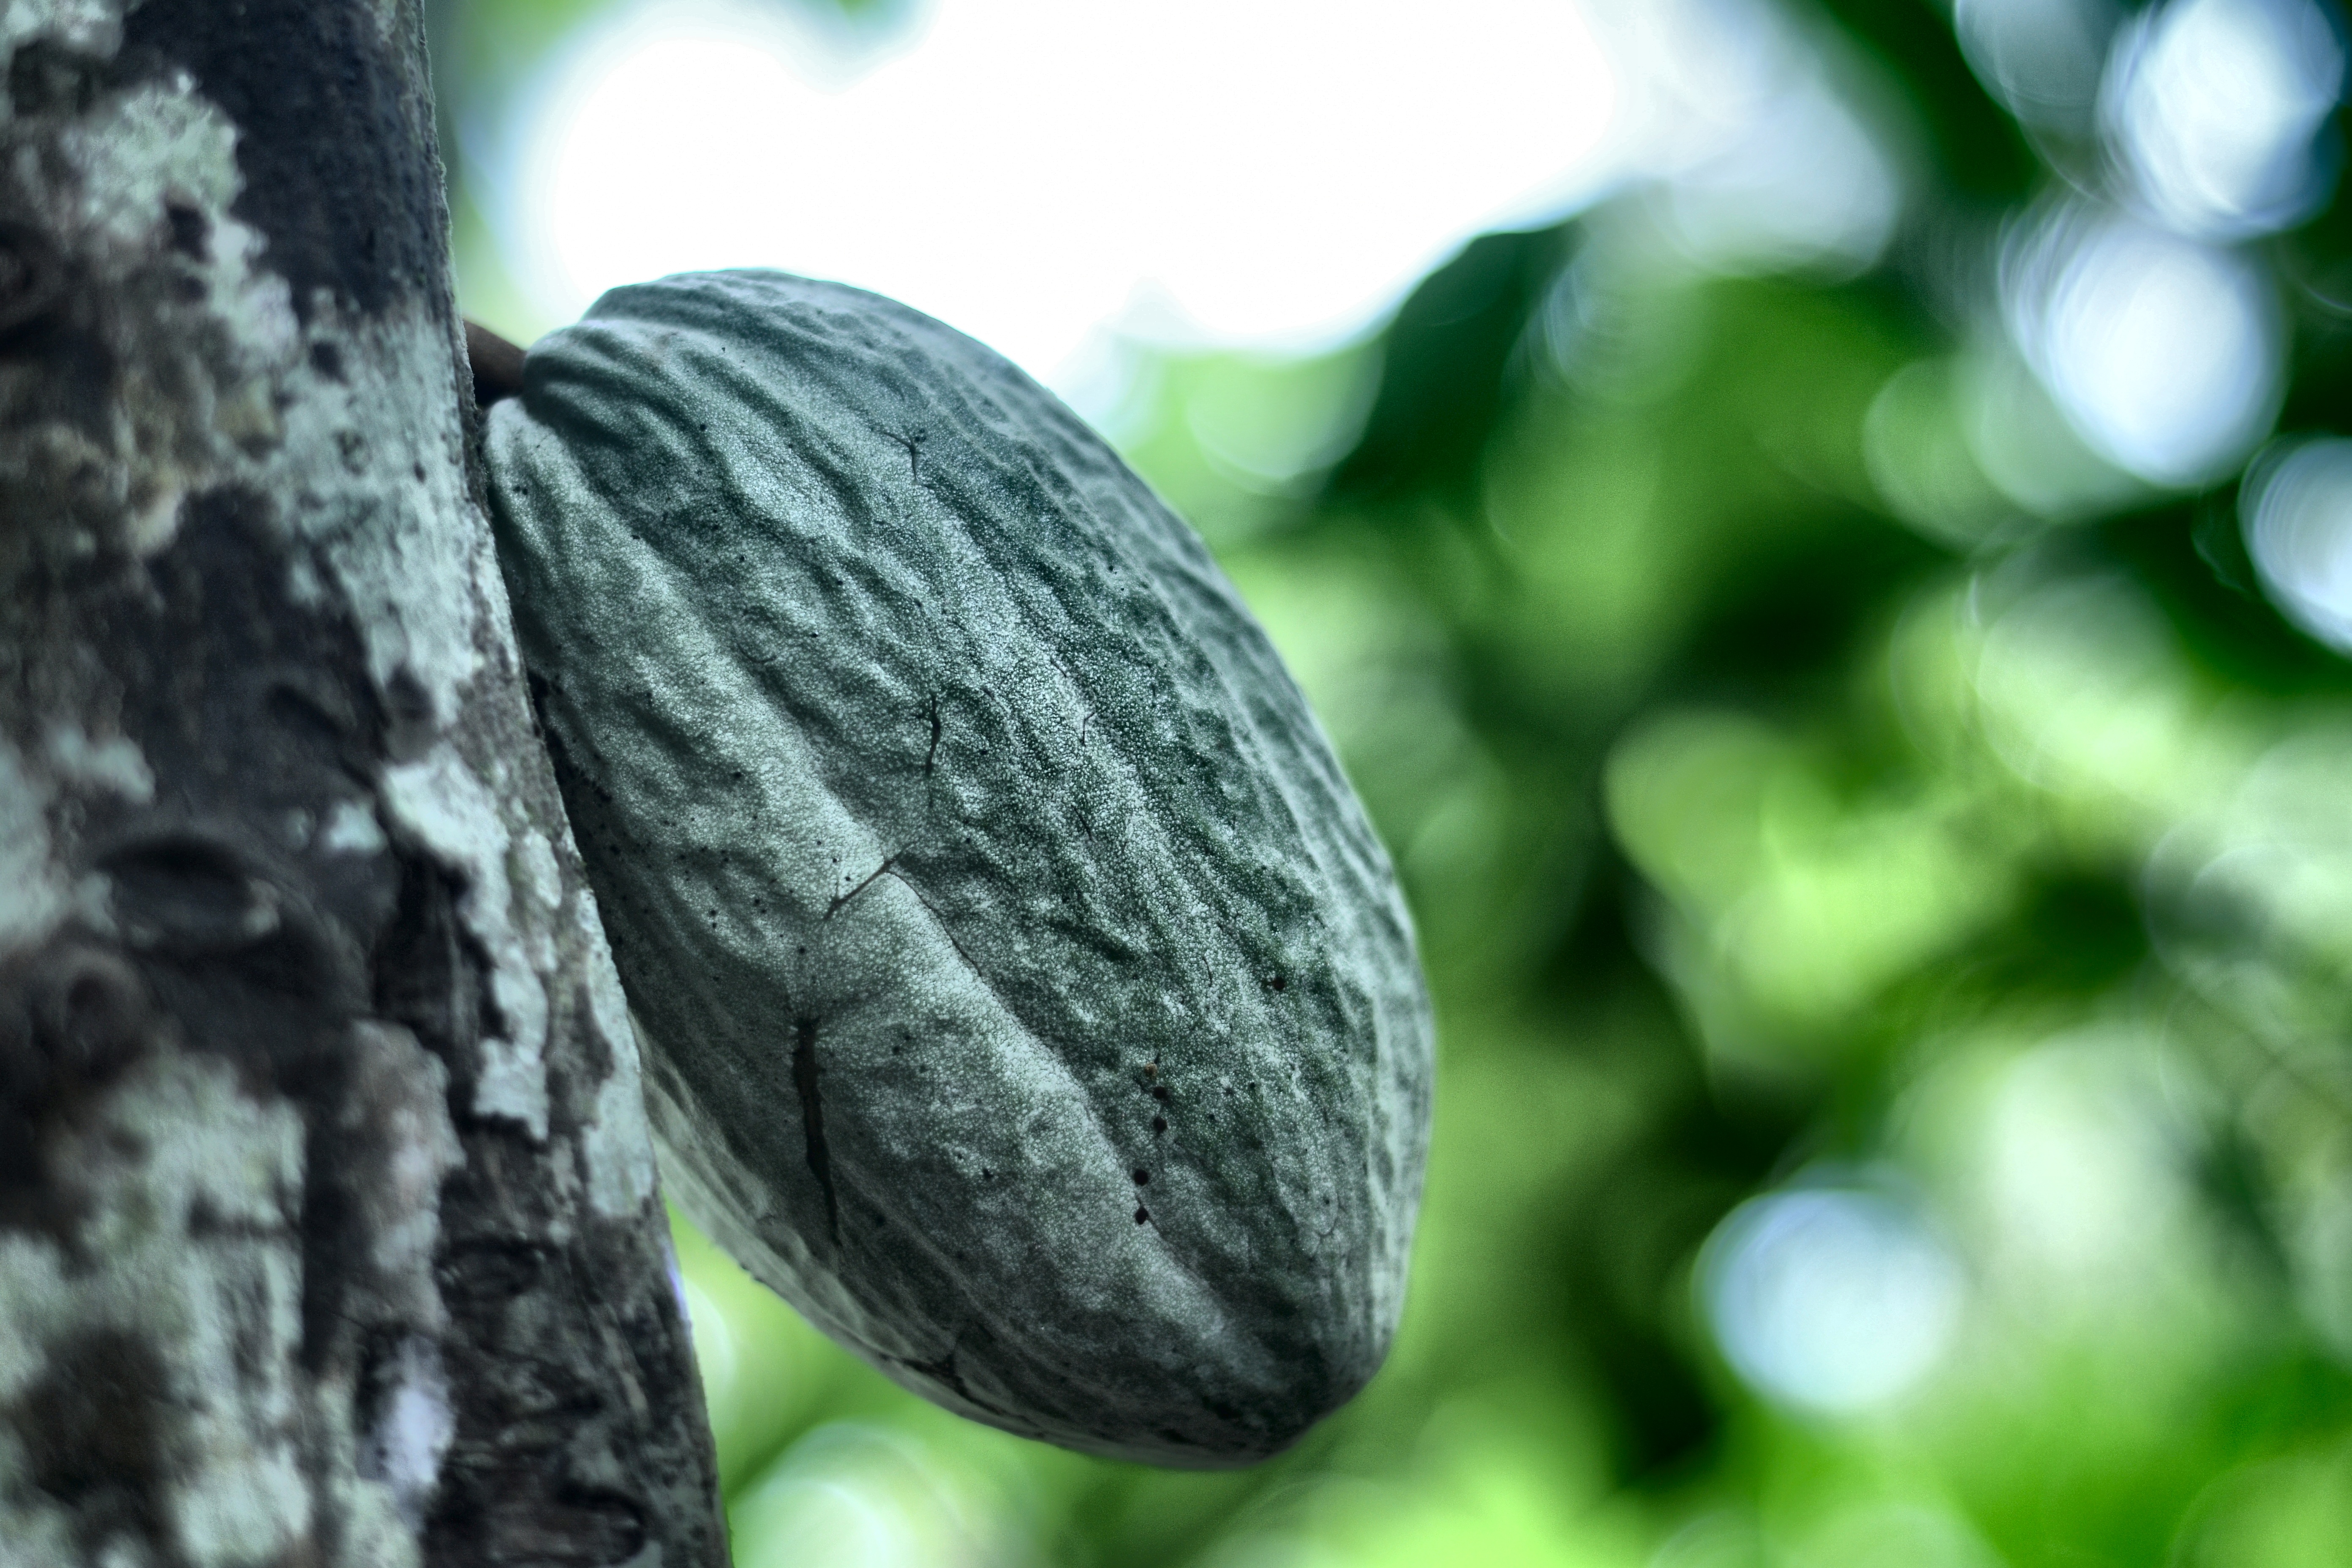
Maturity: unmature
Variety: Guiana